Matachines

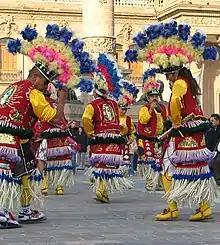
Procession of the Matachines in Monterrey, Mexico

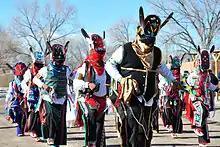
Matachines dancers in Ohkay Owingeh, New Mexico, 2012

Matachines (Spanish singular "matachín"; sword dancers dressed in ritual attire called bouffon) are a carnivalesque dance troupe that emerged in Spain in the early 17th century inspired by similar European traditions such as the moresca. The term "danza de matachines" is also used to refer to their characteristic dance and music. The dance was documented in the 1642 treatise "Discursos sobre el arte del dançado" by Juan de Esquivel Navarro. The tradition was imported into Latin American countries such as Mexico and Peru.